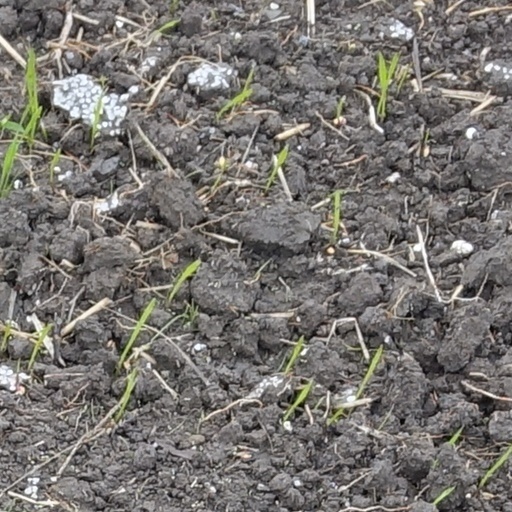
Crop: wheat